Hazmat (film)

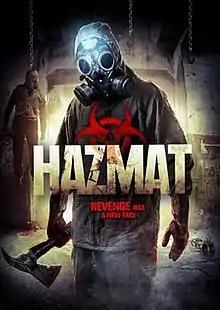
DVD released by Uncork'd Entertainment

"Scary Antics", a struggling reality show about pranking people, finds its next "chump" in the form of Jacob, an awkward young man who is convinced that the abandoned chemical plant where his father died is haunted. Jacob was brought to the attention of the show by his friend Adam, who believes that pranking Jacob might scare him enough to make him move past his father's death, and his obsession with the plant.